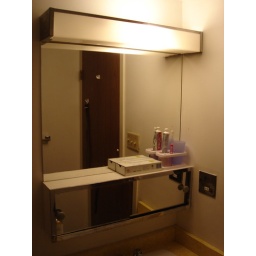
mirror in the bathroom